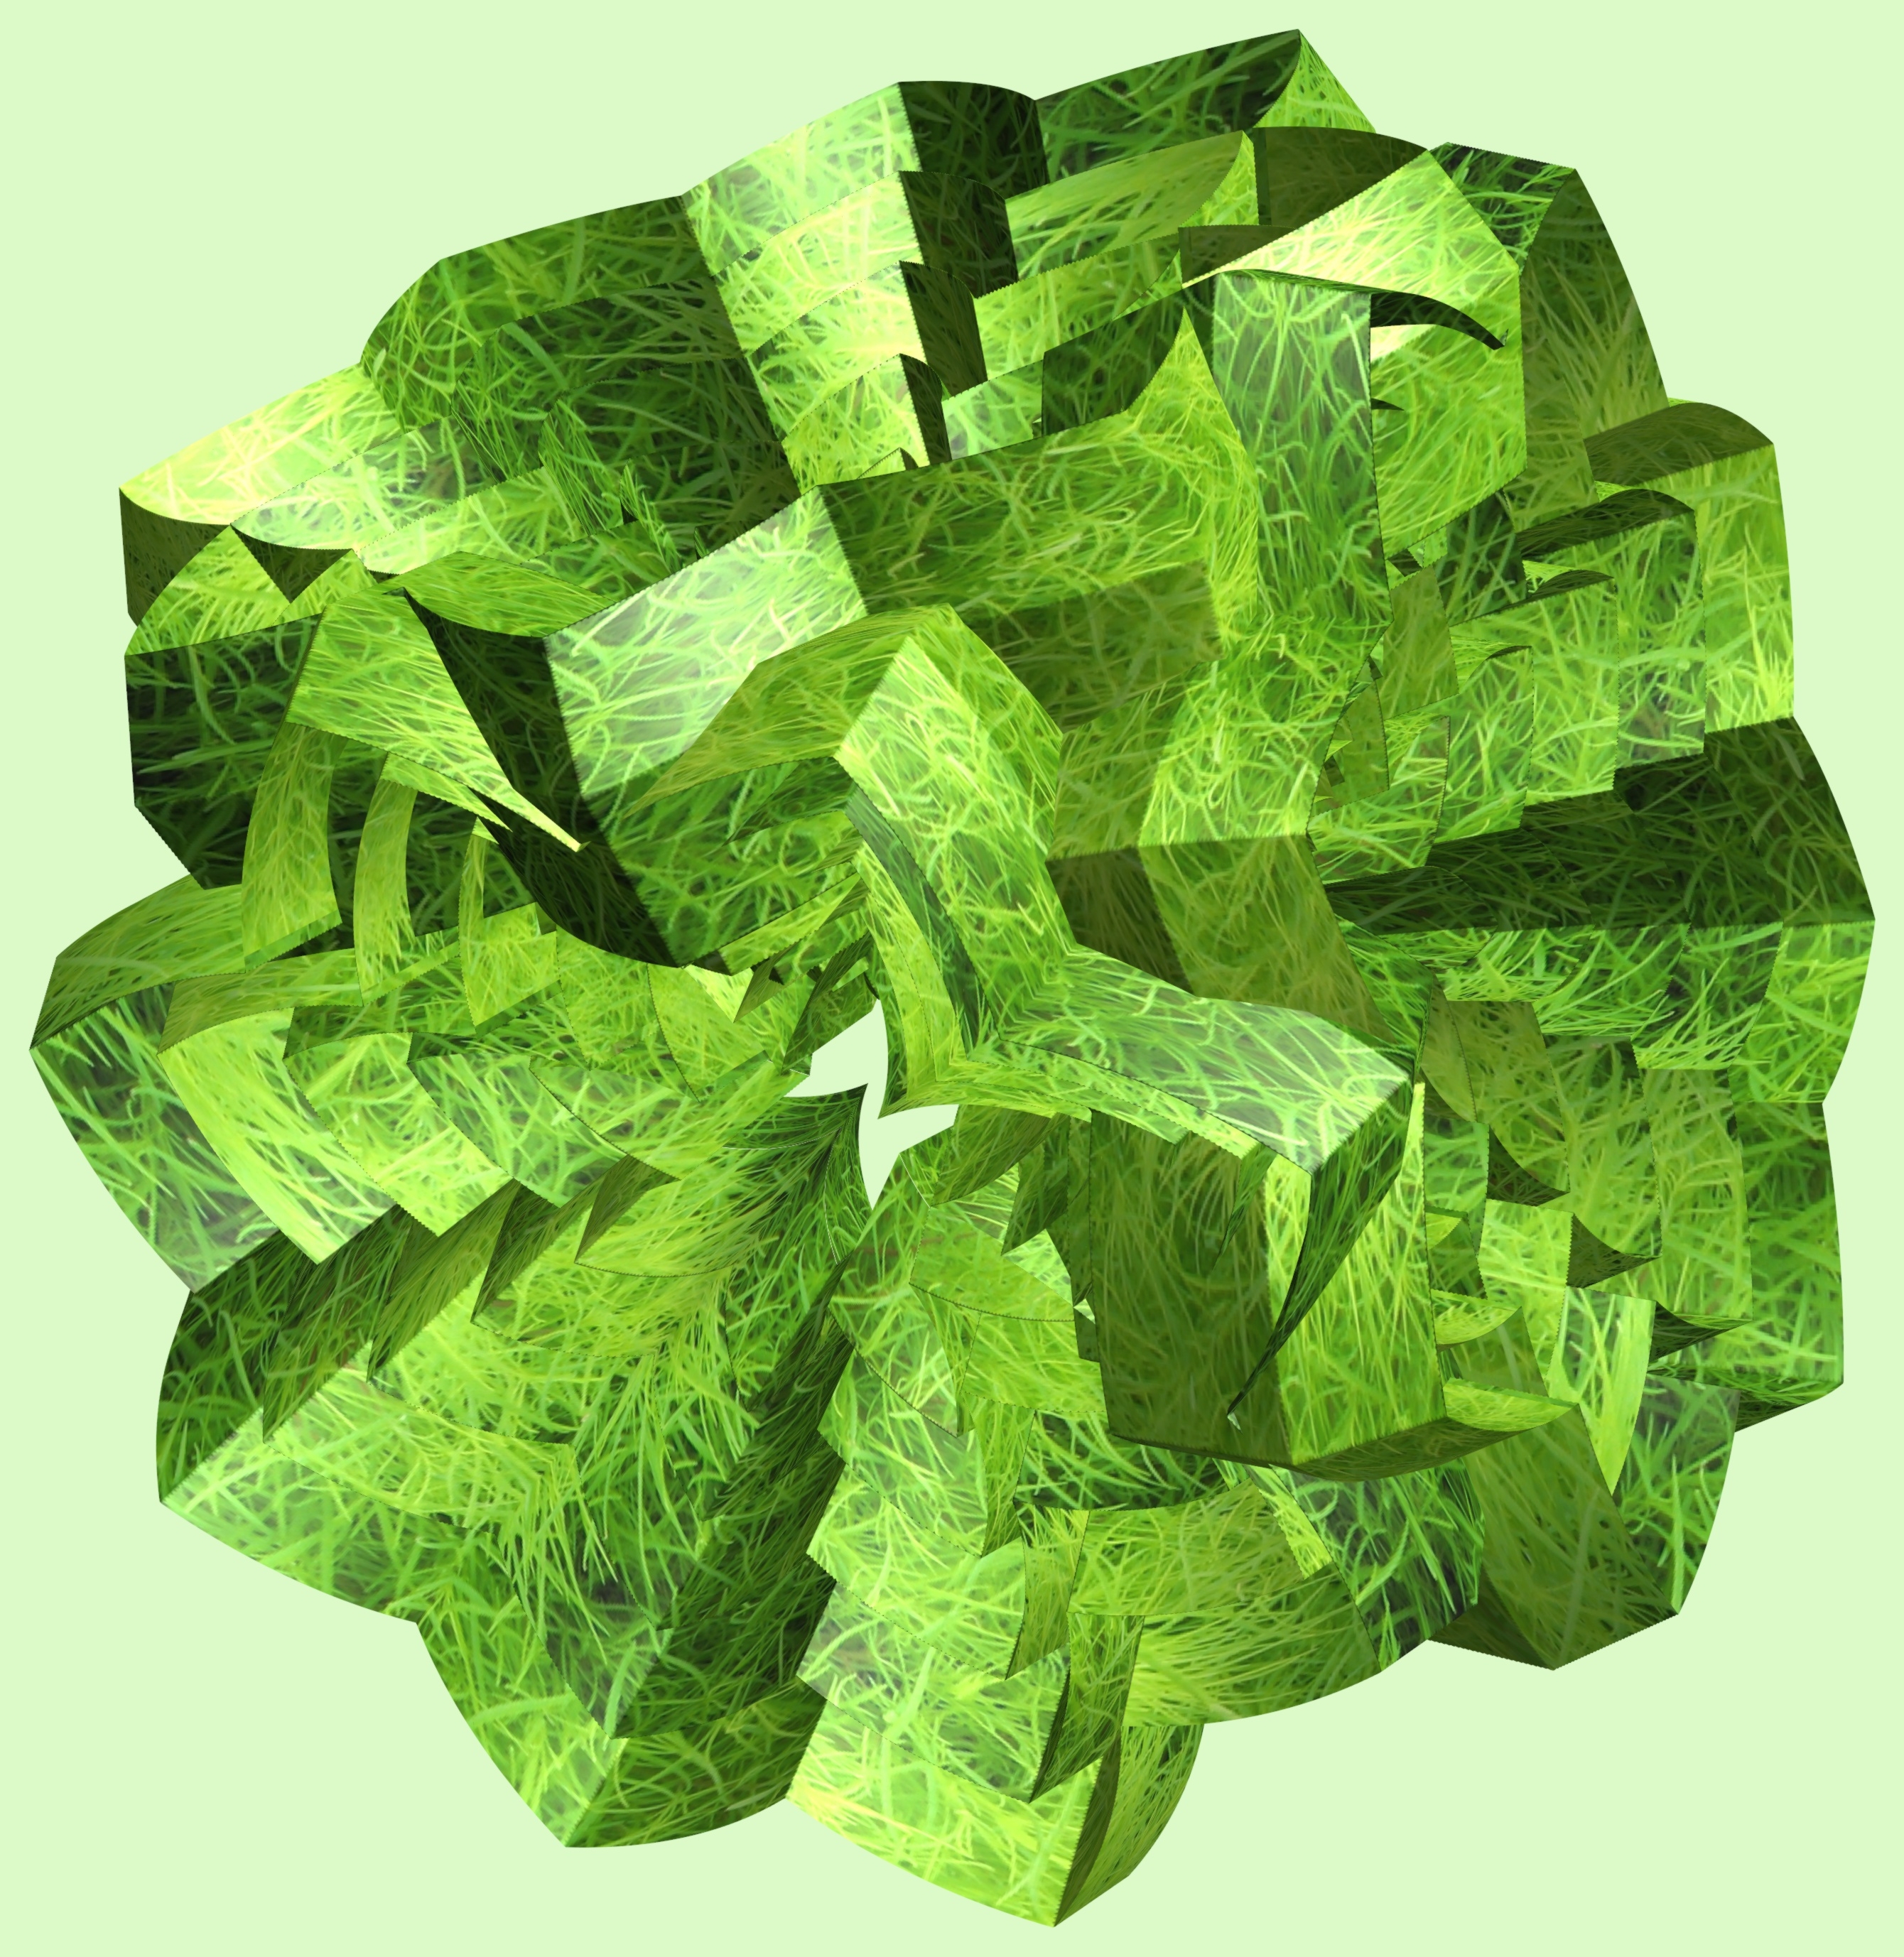
structure, plant, texture, leaf, pattern, food, green, herb, produce, vegetable, ivy, design, symmetry, 3d, graphic, torus, mathematica, cg, parametricplot3d, code, program, algorithm, mapping, flowering plant, annual plant, land plant, leaf vegetable